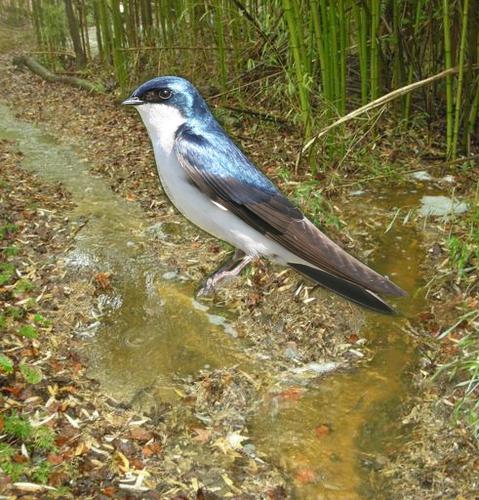
Bird species: Tree_Swallow
Bird type: landbird
Background: land